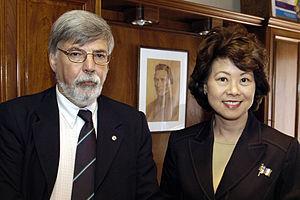
Les Tupamaros sont un mouvement politique uruguayen, d'extrême gauche, qui prôna l'action directe et la guérilla urbaine dans les années 1960 et 1970. Il est aujourd'hui légaliste et intégré au Front large, et se rapproche plus d'une gauche classique que de l'extrême-gauche, devenant peu à peu un parti de gouvernement, qui revendique toutefois toujours poursuivre un objectif révolutionnaire, mais désormais par des moyens légaux et progressifs.